Literature of al-Andalus

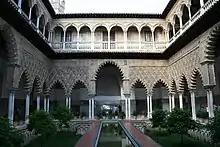
The court of al-Muatamid in Seville, which in his time was called "al-Qasar al-Mubārak".

The collapse of the caliphate and the beginning of the Taifa period, did not have a negative impact on poetic production. In fact, poetry in al-Andalus reached its apex at this time. Ibn Zaydun of Cordoba, author of the , was famously in love with Wallada bint al-Mustakfi, who inspired the poets of al-Andalus as well as those of the Emirate of Sicily, such as Ibn Hamdis. Ibn Sharaf of Qairawan and Ibn Hamdün (1139) became famous in the court of of Almería, while Abū Isḥāq al-Ilbirī and Abd al-Majid ibn Abdun stood out in Granada.